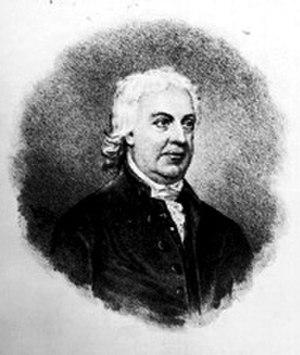
Le New Hampshire élit deux membres du Sénat des États-Unis : un sénateur de classe 2 et un sénateur de classe 3.
Le 4ᵉ congrès des États-Unis est la législature fédérale américaine, composée du Sénat et de la Chambre des représentants, débutant le 4 mars 1795 et s'achevant le 3 mars 1797.
Le 6ᵉ congrès des États-Unis est la législature fédérale américaine, composée du Sénat et de la Chambre des représentants, débutant le 4 mars 1799 et s'achevant le 4 mars 1801.